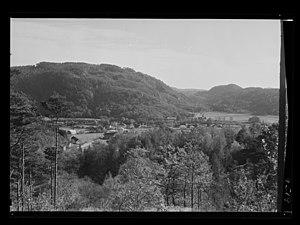
Sør-Audnedal est une ancienne commune du comté d'Agder. Elle a été créée en 1844 à partir des villages de Spangereid et Valle.